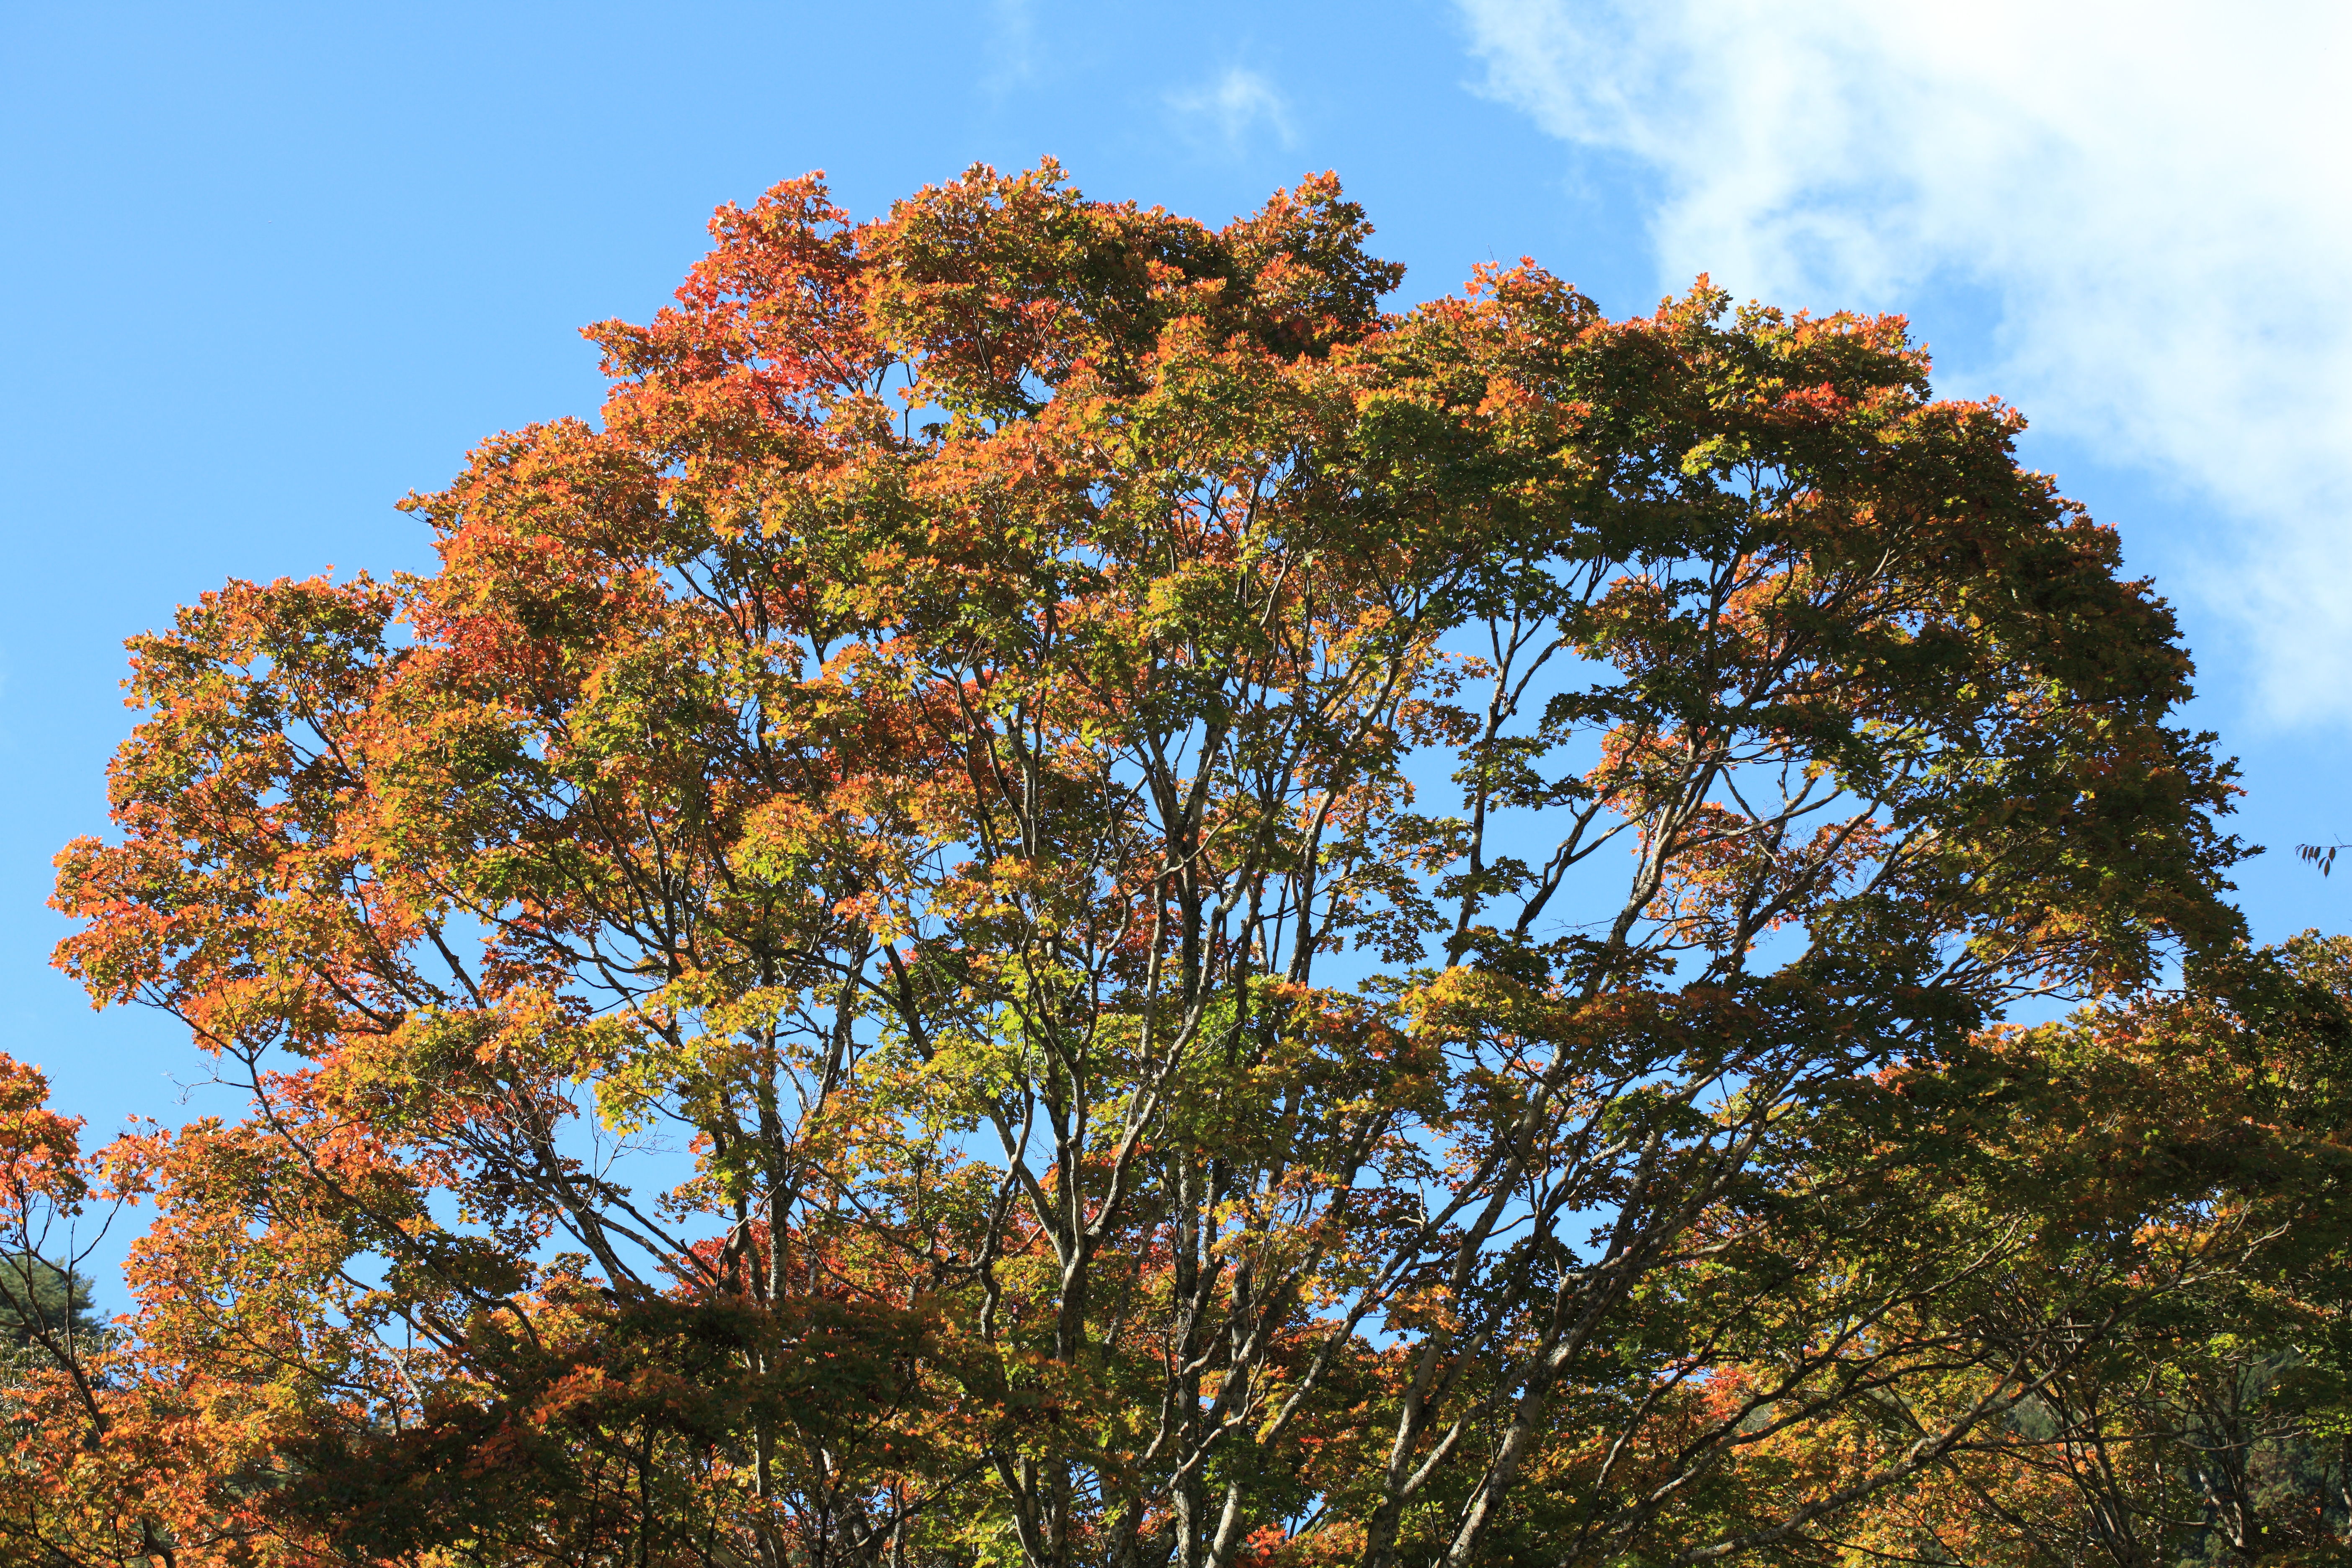
tree, nature, branch, plant, sky, leaf, flower, high, autumn, botany, garden, season, leaves, cool image, japanese, deciduous, tinted, shrine, tochigi, 5d, style, hires, i, markii, momiji, ecosystem, hi, res, resolution, kanuma, furuminejinja, kohohen, autumnal, acer, flowering plant, biome, woody plant, land plant